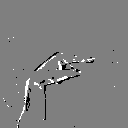
ASL letter: g